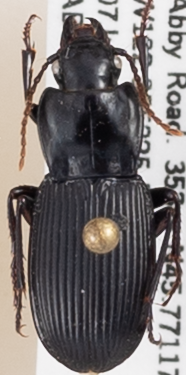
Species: Pterostichus herculaneus
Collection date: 2022-06-07
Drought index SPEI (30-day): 1.546
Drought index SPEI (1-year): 1.082
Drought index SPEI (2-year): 0.47